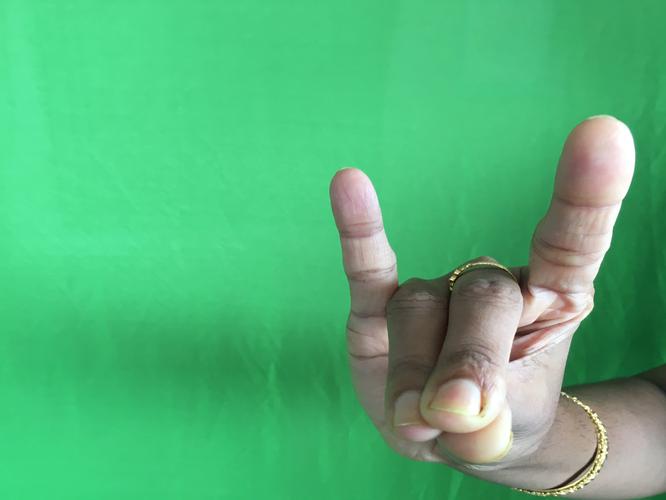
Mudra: Simhamukham
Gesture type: single_hand